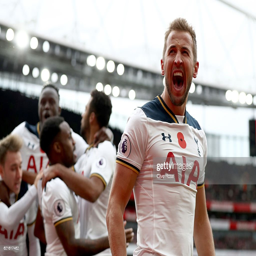
soccer player celebrates scoring his sides first goal with team mates during the match .